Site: brandenburg
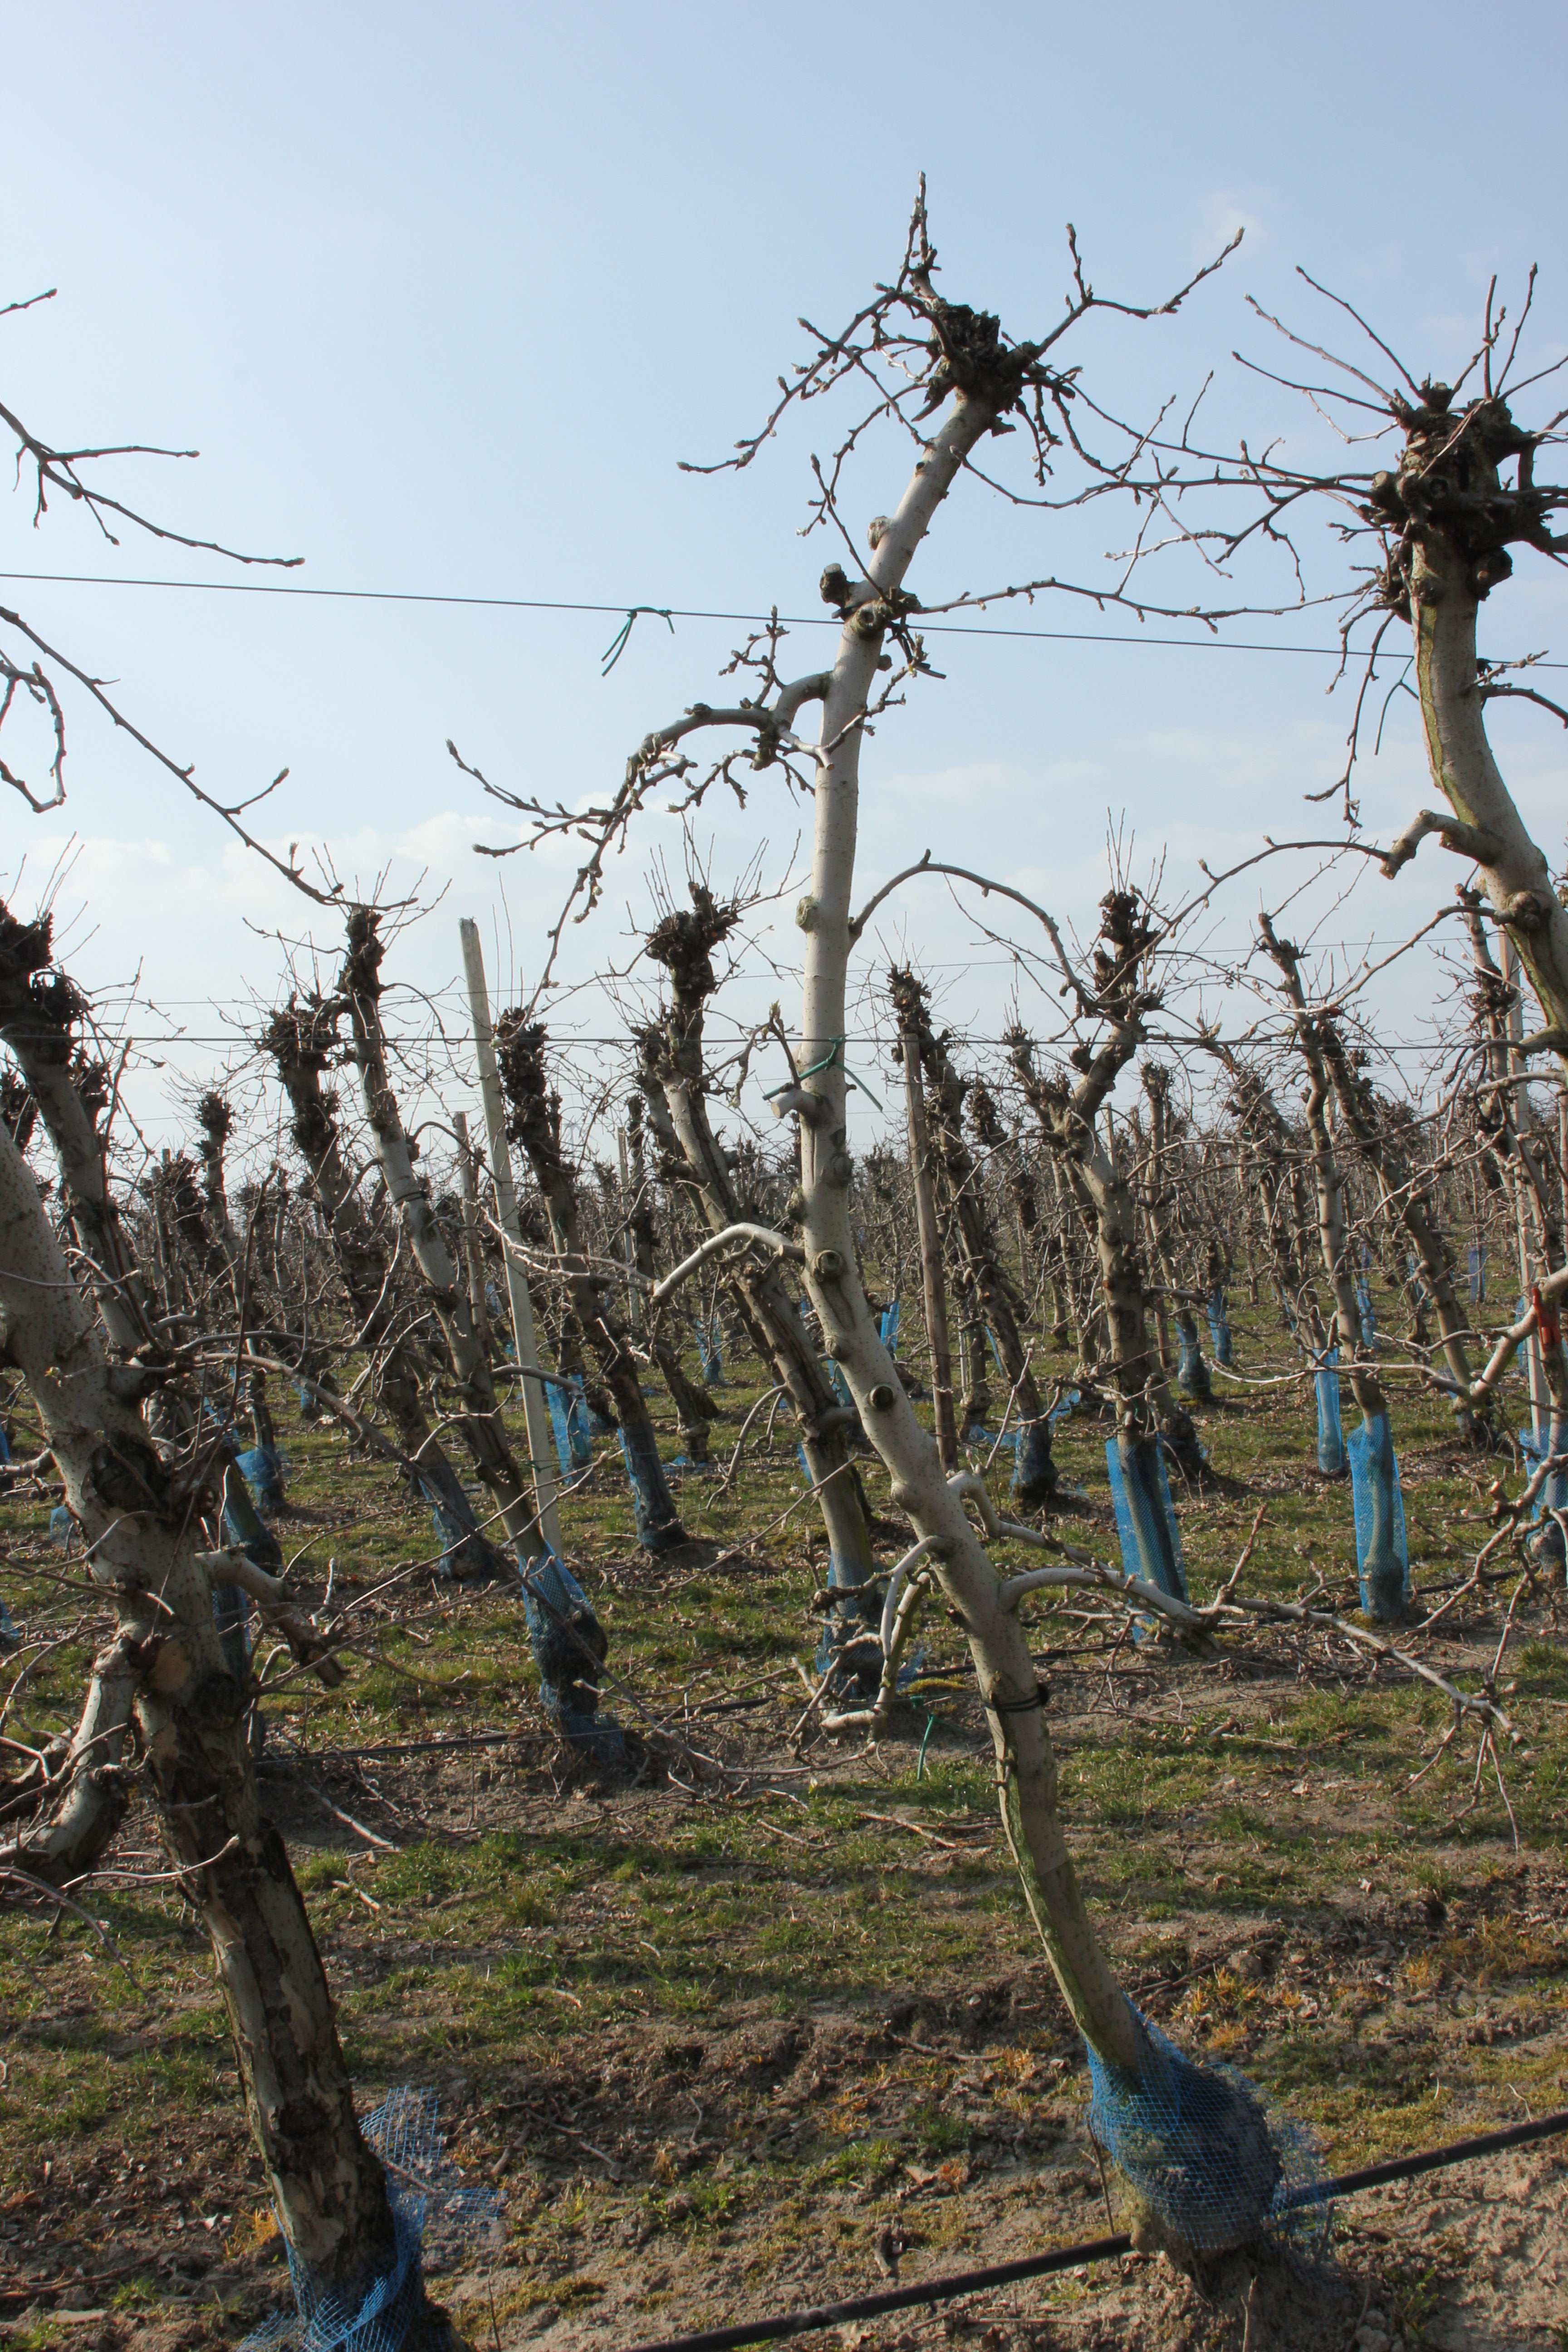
Growth stage (BBCH 03): Bud development